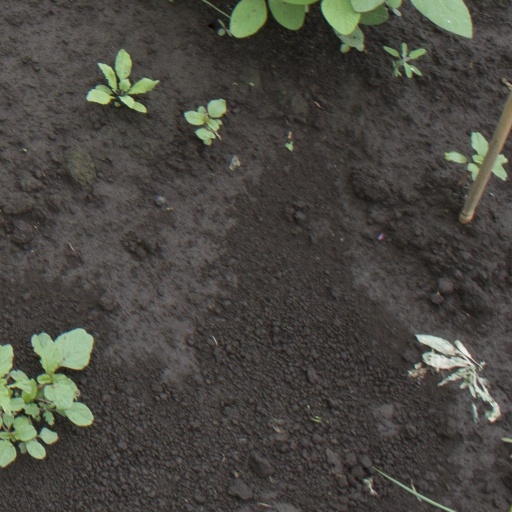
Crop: soybean